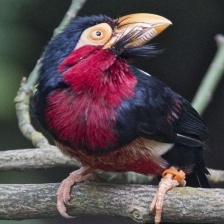
Species: BEARDED BARBET
Scientific name: LYBIUS DUBIUS